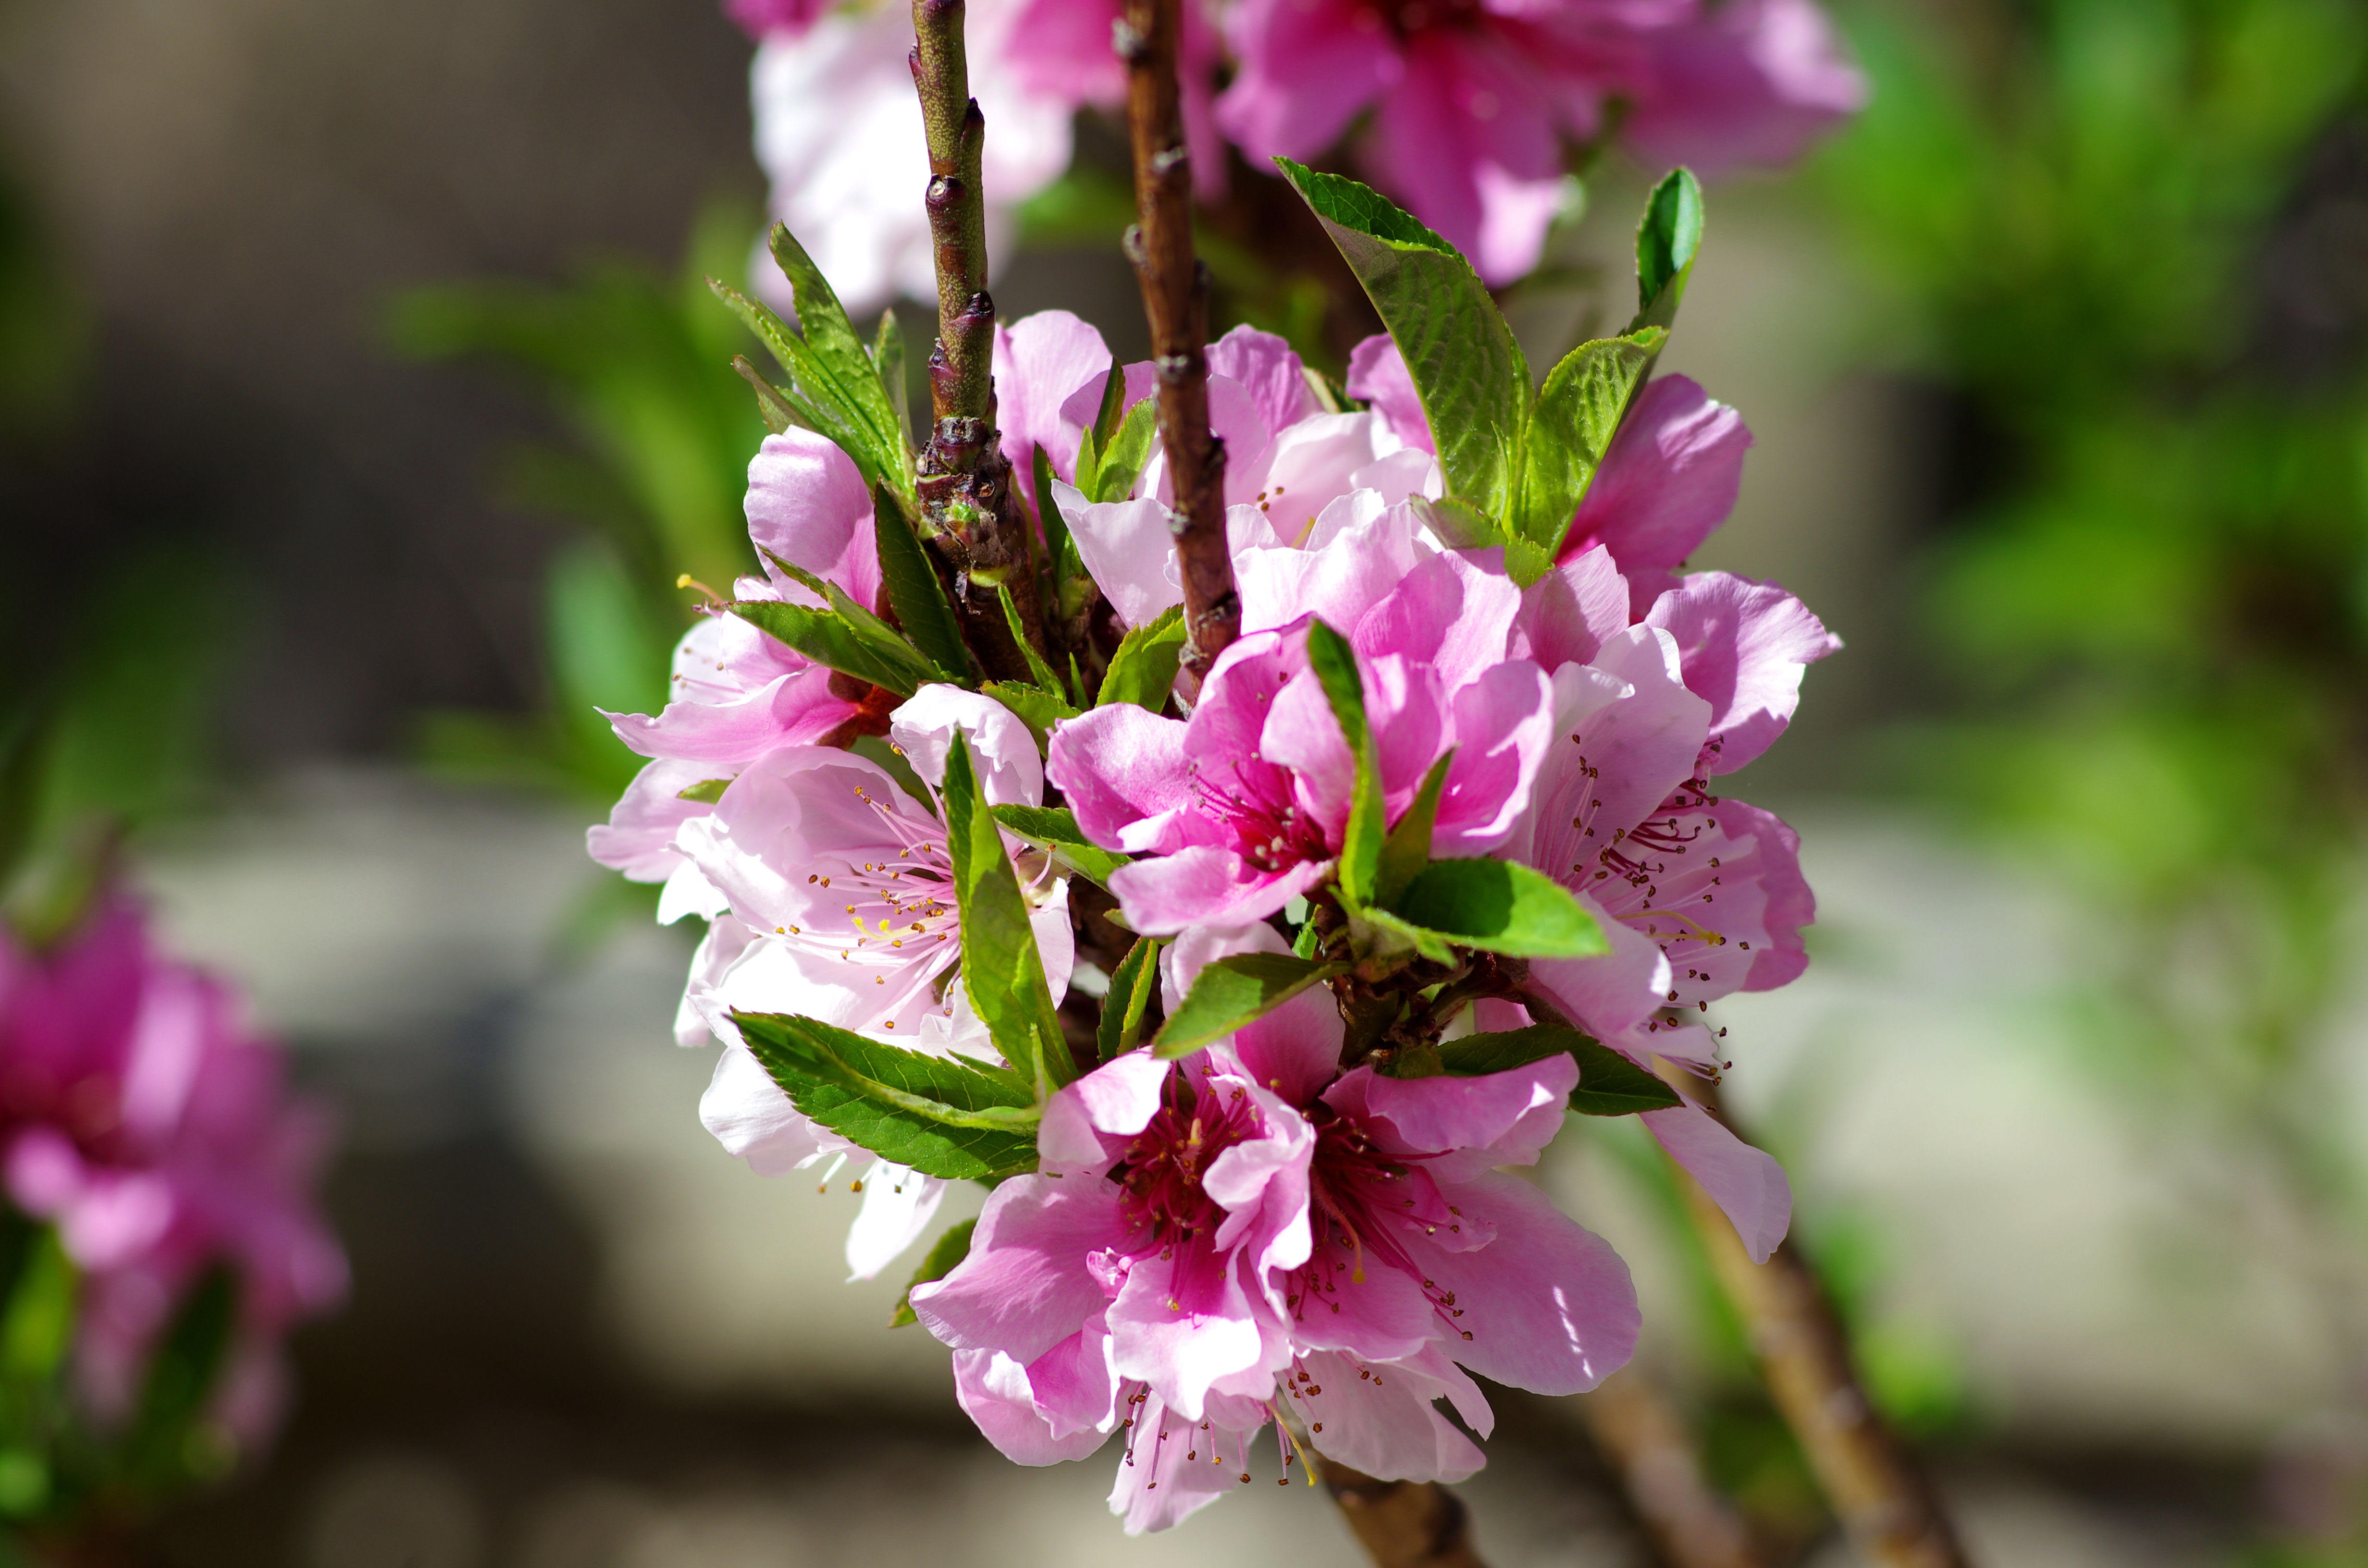
flower, flowering plant, plant, petal, pink, spring, blossom, tree, branch, daphne, wildflower, perennial plant, cherry blossom